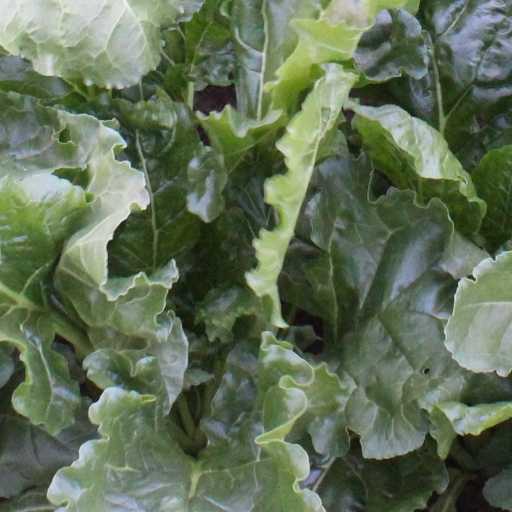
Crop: sugar beet